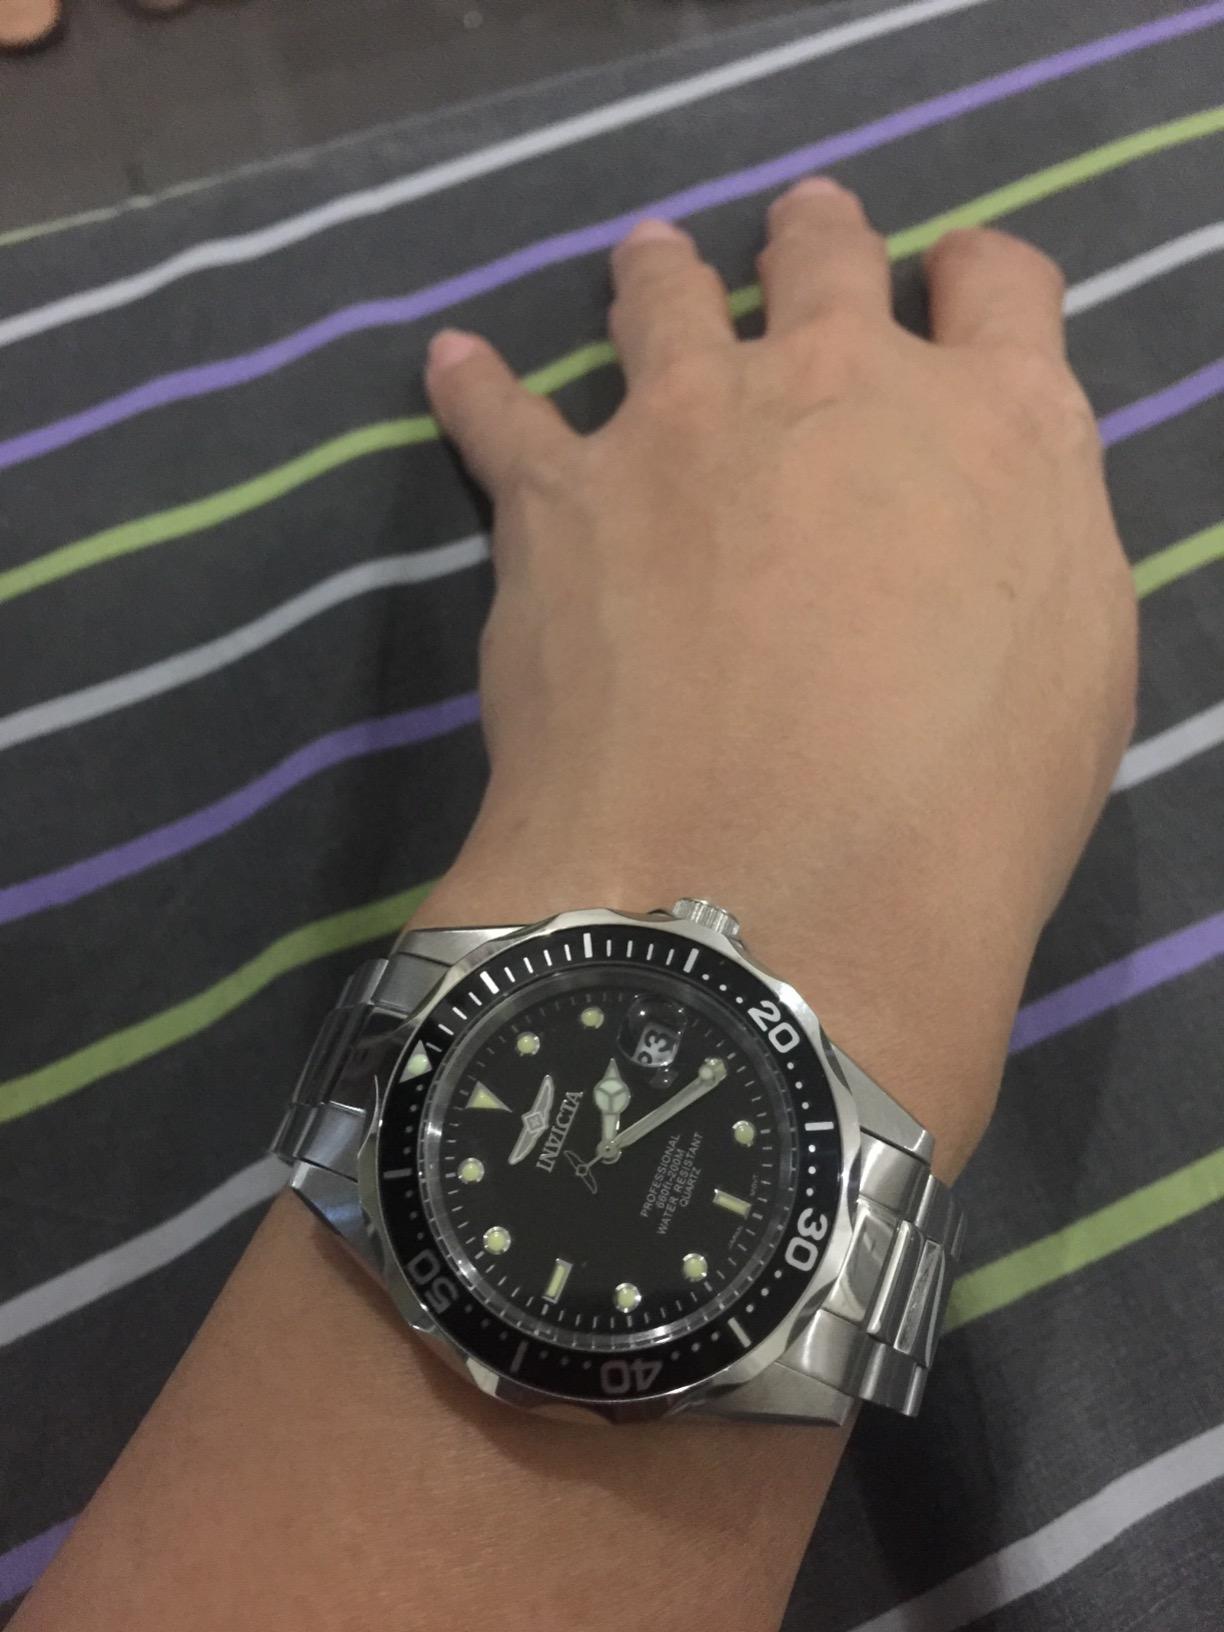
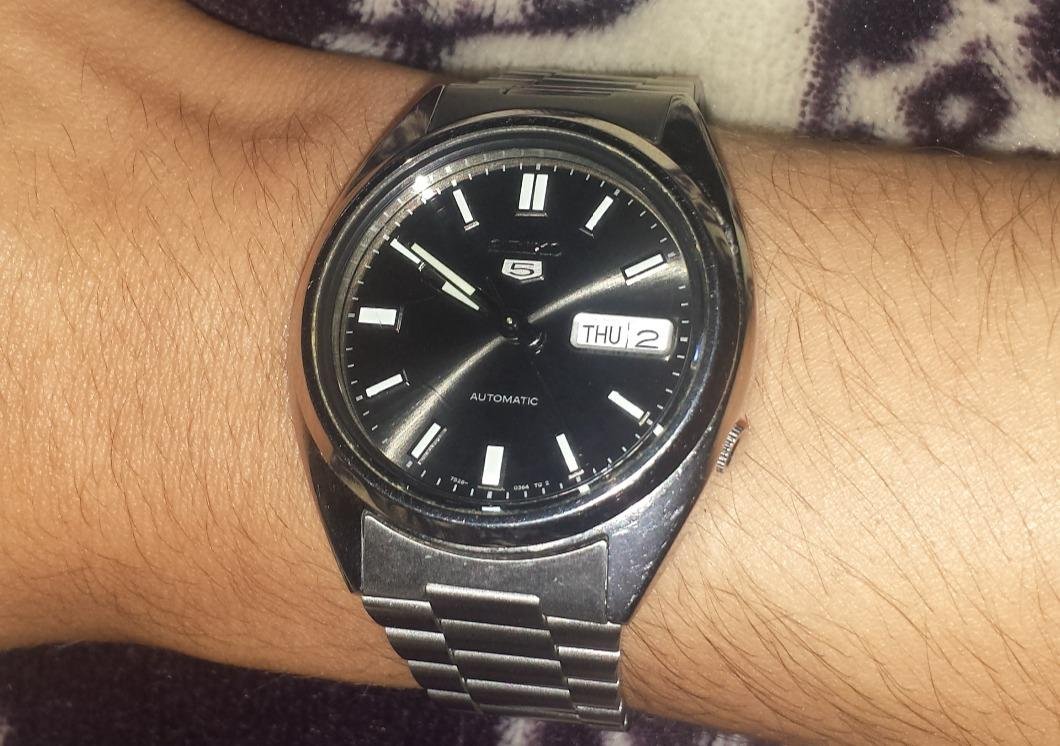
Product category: accessories_watch
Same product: no